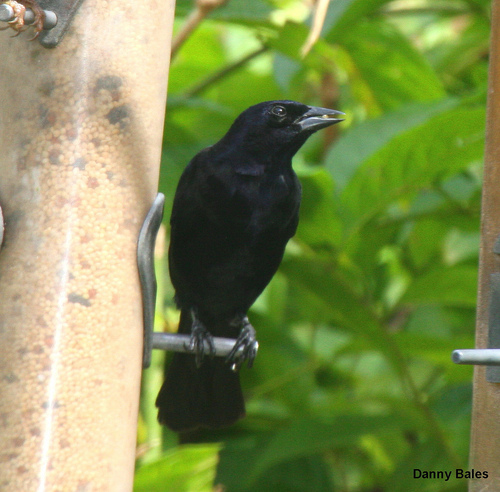
this is an all black bird with black feet and a large black beak.
this bird is all black.
this bird is completely black, including its eyes and beak.
this is a black bird with a long black tail feather and a pointy black beak.
jet black bird with brown eyes, thick straight bill, and black feet.
a small, all black bird with a black, pointy beak.
this bird is covered in black feathers, has a short grey bill and a black eye ring.
this bird has wings that are black and has a thick billa solid black colored bird with a thick pointy beak.
black head, back, throat, breast, abdomen, winglets, tail;short beak, short tarsus
Species: Shiny Cowbird